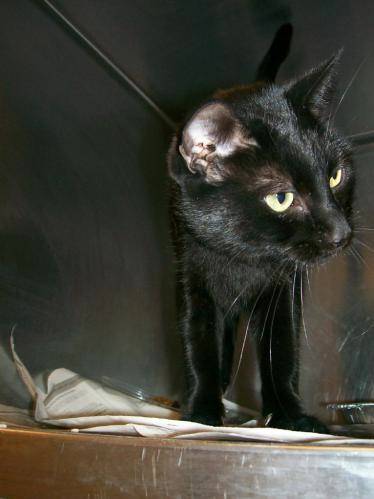
Label: cat